Teodoro Locsin Sr.

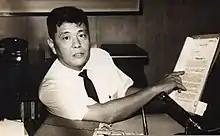
José W. Diokno, a friend of Locsin and fellow founder of the Free Philippines newspaper

He joined the "Philippines Free Press" magazine as an editorial member in 1939. This marked the start of his 61-year career in journalism. He assumed leadership of the magazine after Roger F. Theo, its editor and publisher, passed away.